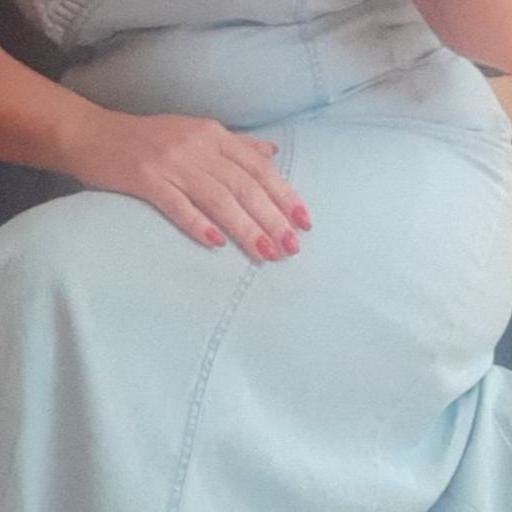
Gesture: no_gesture